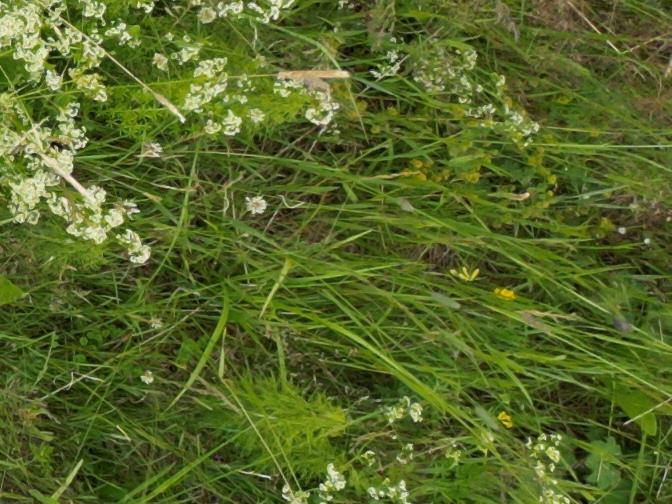
Flowers visible: yarrow flowers, yarrow flowers, yarrow flowers, yarrow flowers